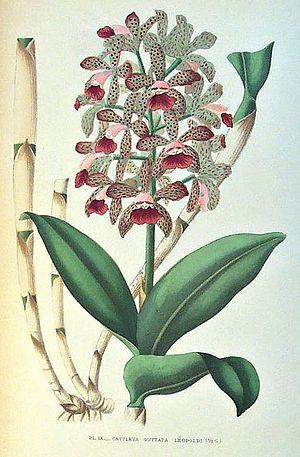
Cattleya guttata var. leopoldii, planche tirée de Les Orchidées, histoire iconographique, organographie, classification, géographie, collections, commerce, emploi, culture, avec une revue descriptive des espèces cultivées en Europe"" par Paul-Émile de Puydt"
Paul-Émile De Puydt est un botaniste, économiste et écrivain belge, né le 6 mars 1810 à Mons et mort le 28 mai 1888 ou le 20 mai 1891 dans cette même ville. C'est un des anciens présidents de la Société des sciences, des arts et des lettres du Hainaut et l'auteur de nombreux ouvrages d'horticulture, notamment sur les orchidées, de sciences sociales et de romans. Dans le domaine de l'économie politique, il est l'inventeur du concept de panarchie.